Goaribari Island

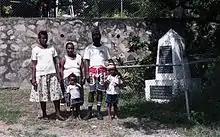
Memorial for James Chalmers

Following the massacre of the white missionaries, an Australian Royal Commission was called in 1904 to inquire into the scandal. This mission was led by Judge Christopher Stansfield Robinson. The object was to apprehend a native called Lake who was allegedly involved in the murders and who had refused to return the mortal remains of the missionaries for a Christian burial.